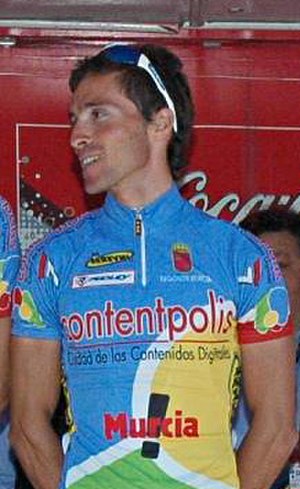
Manuel Calvente
Calvente i 2008
Manuel Calvente Gorbas er en spansk professionel cykelrytter, som cykler for det professionelle cykelhold Agritubel.